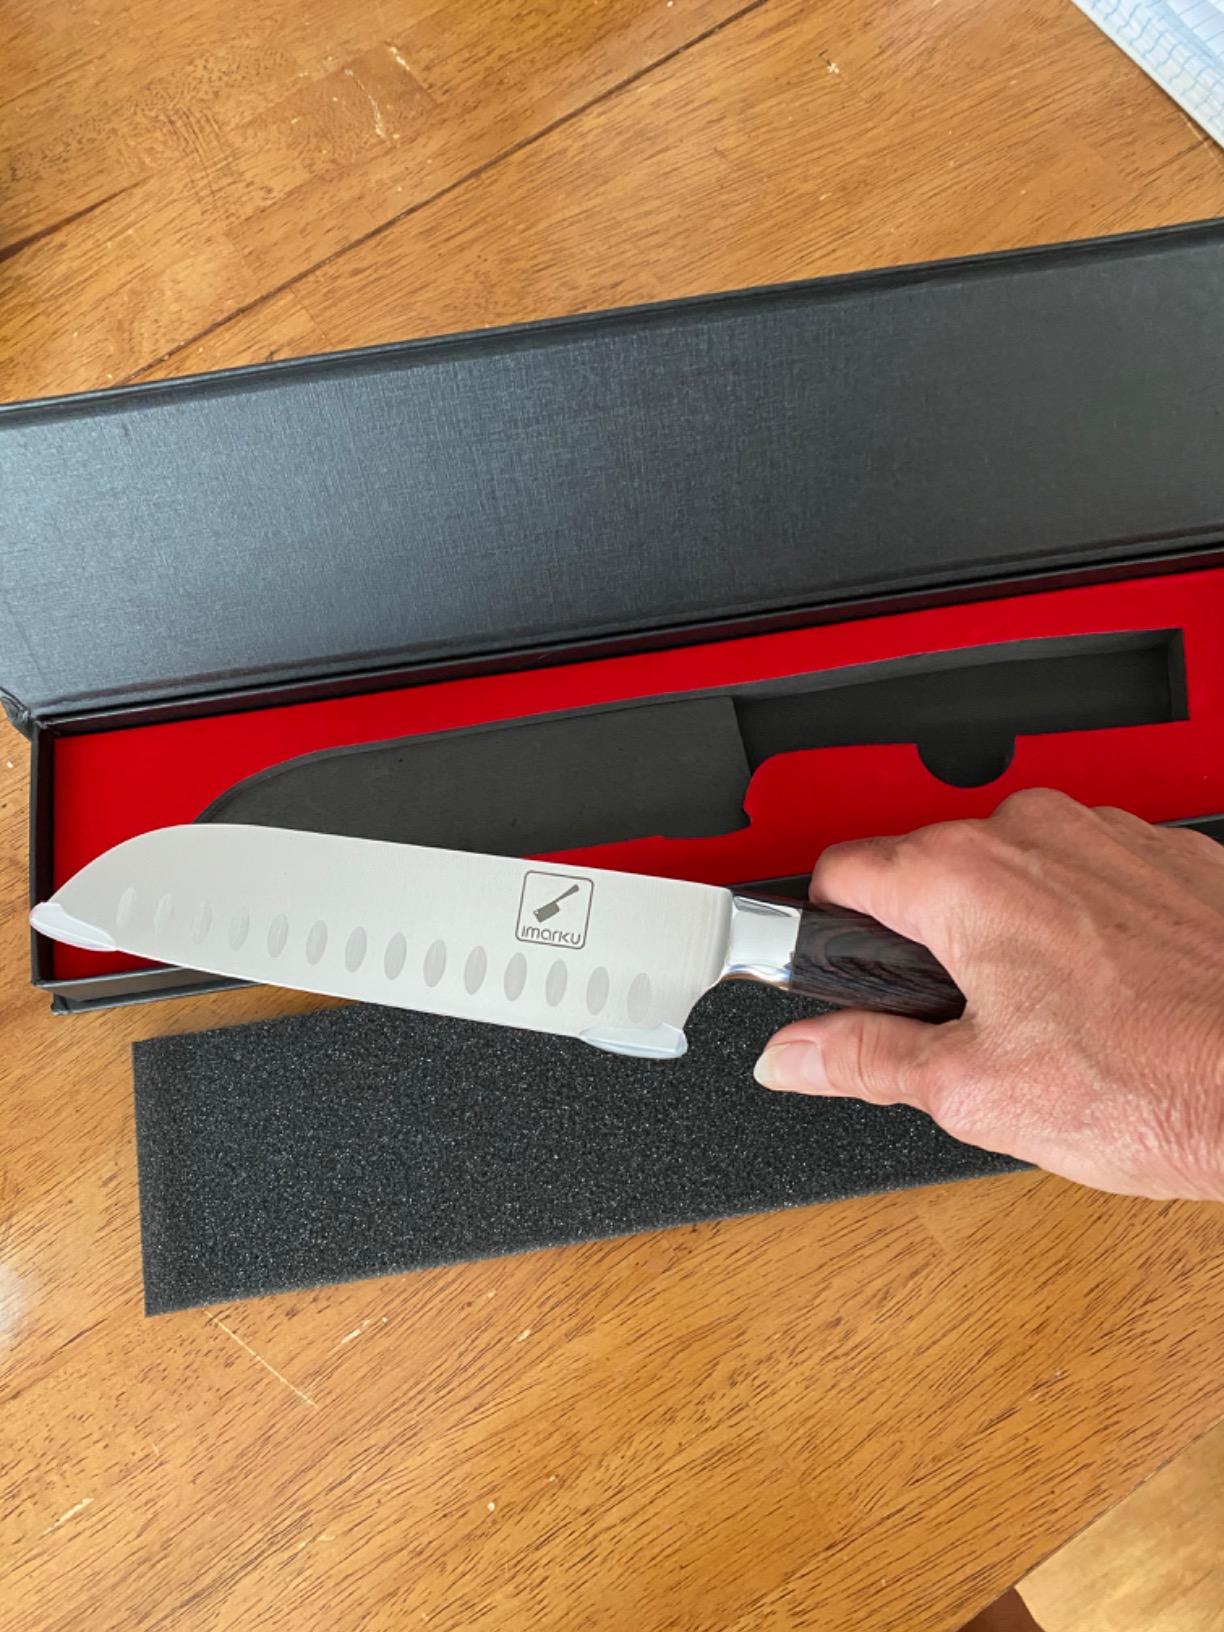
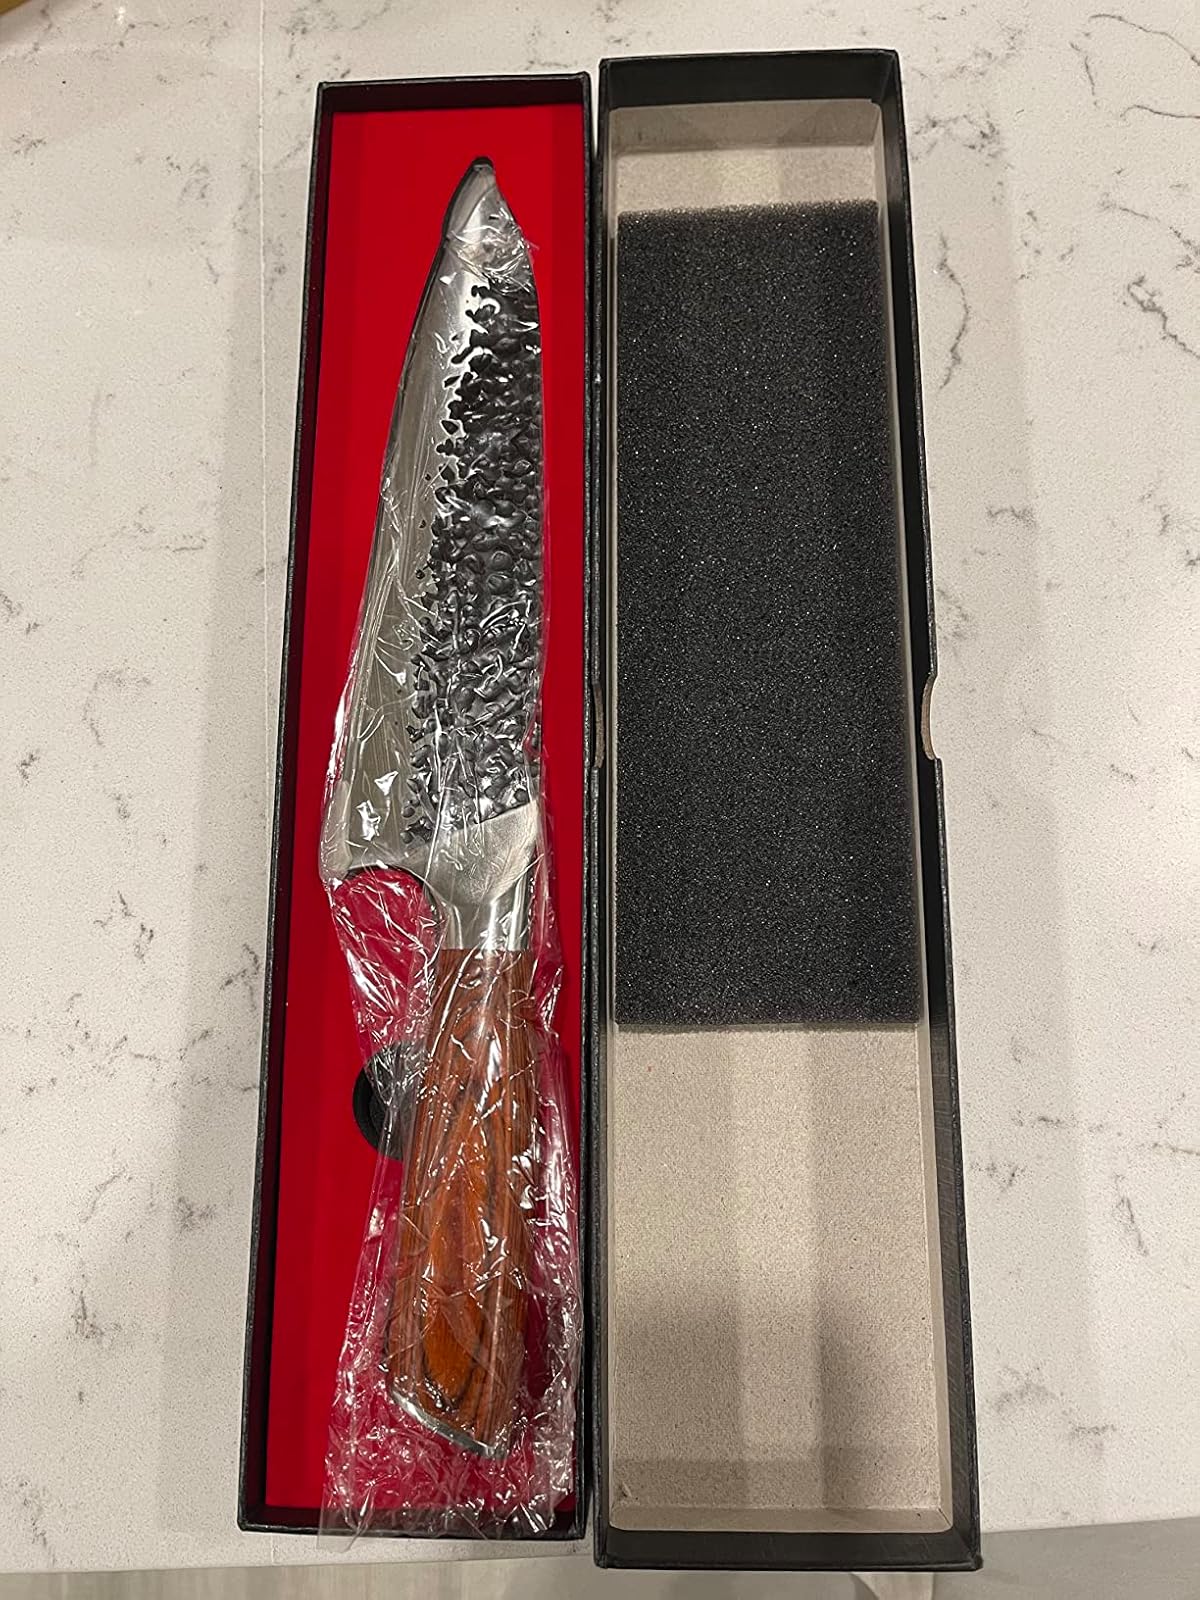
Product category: items_knife
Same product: no